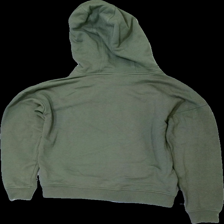
View: back
Type: Hoodie
Category: Ladies
Brand: Not in the list
Brand text on label: urban classics
Colors: Green
Material: 59% polyester 41% cotton
Cut: Regular
Size: M
Season: All
Stains: Major
Damage: fläckar
Damage location: top center
Damage 2 location: bottom left
Damage 3 location: bottom left
Price range: <50
Recommended usage: Export
Description: grön hoodie med stora fläckar och mycket nopprig